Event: Nepal Earthquake
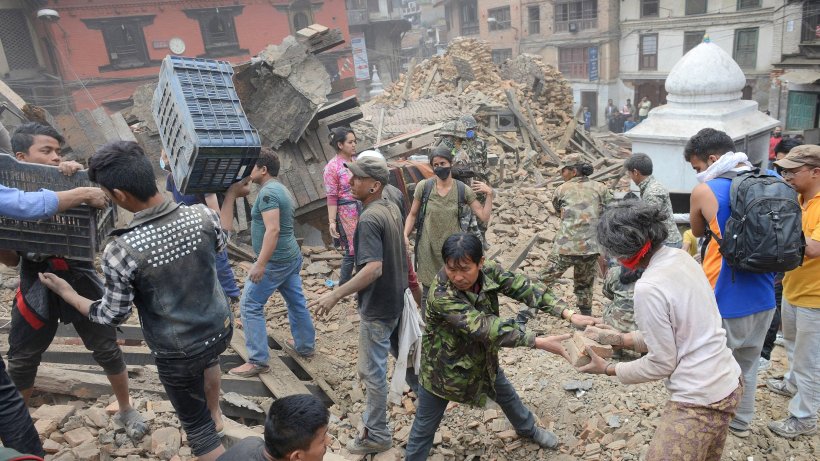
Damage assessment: damage